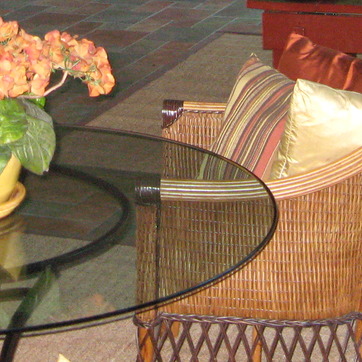
Material: glass